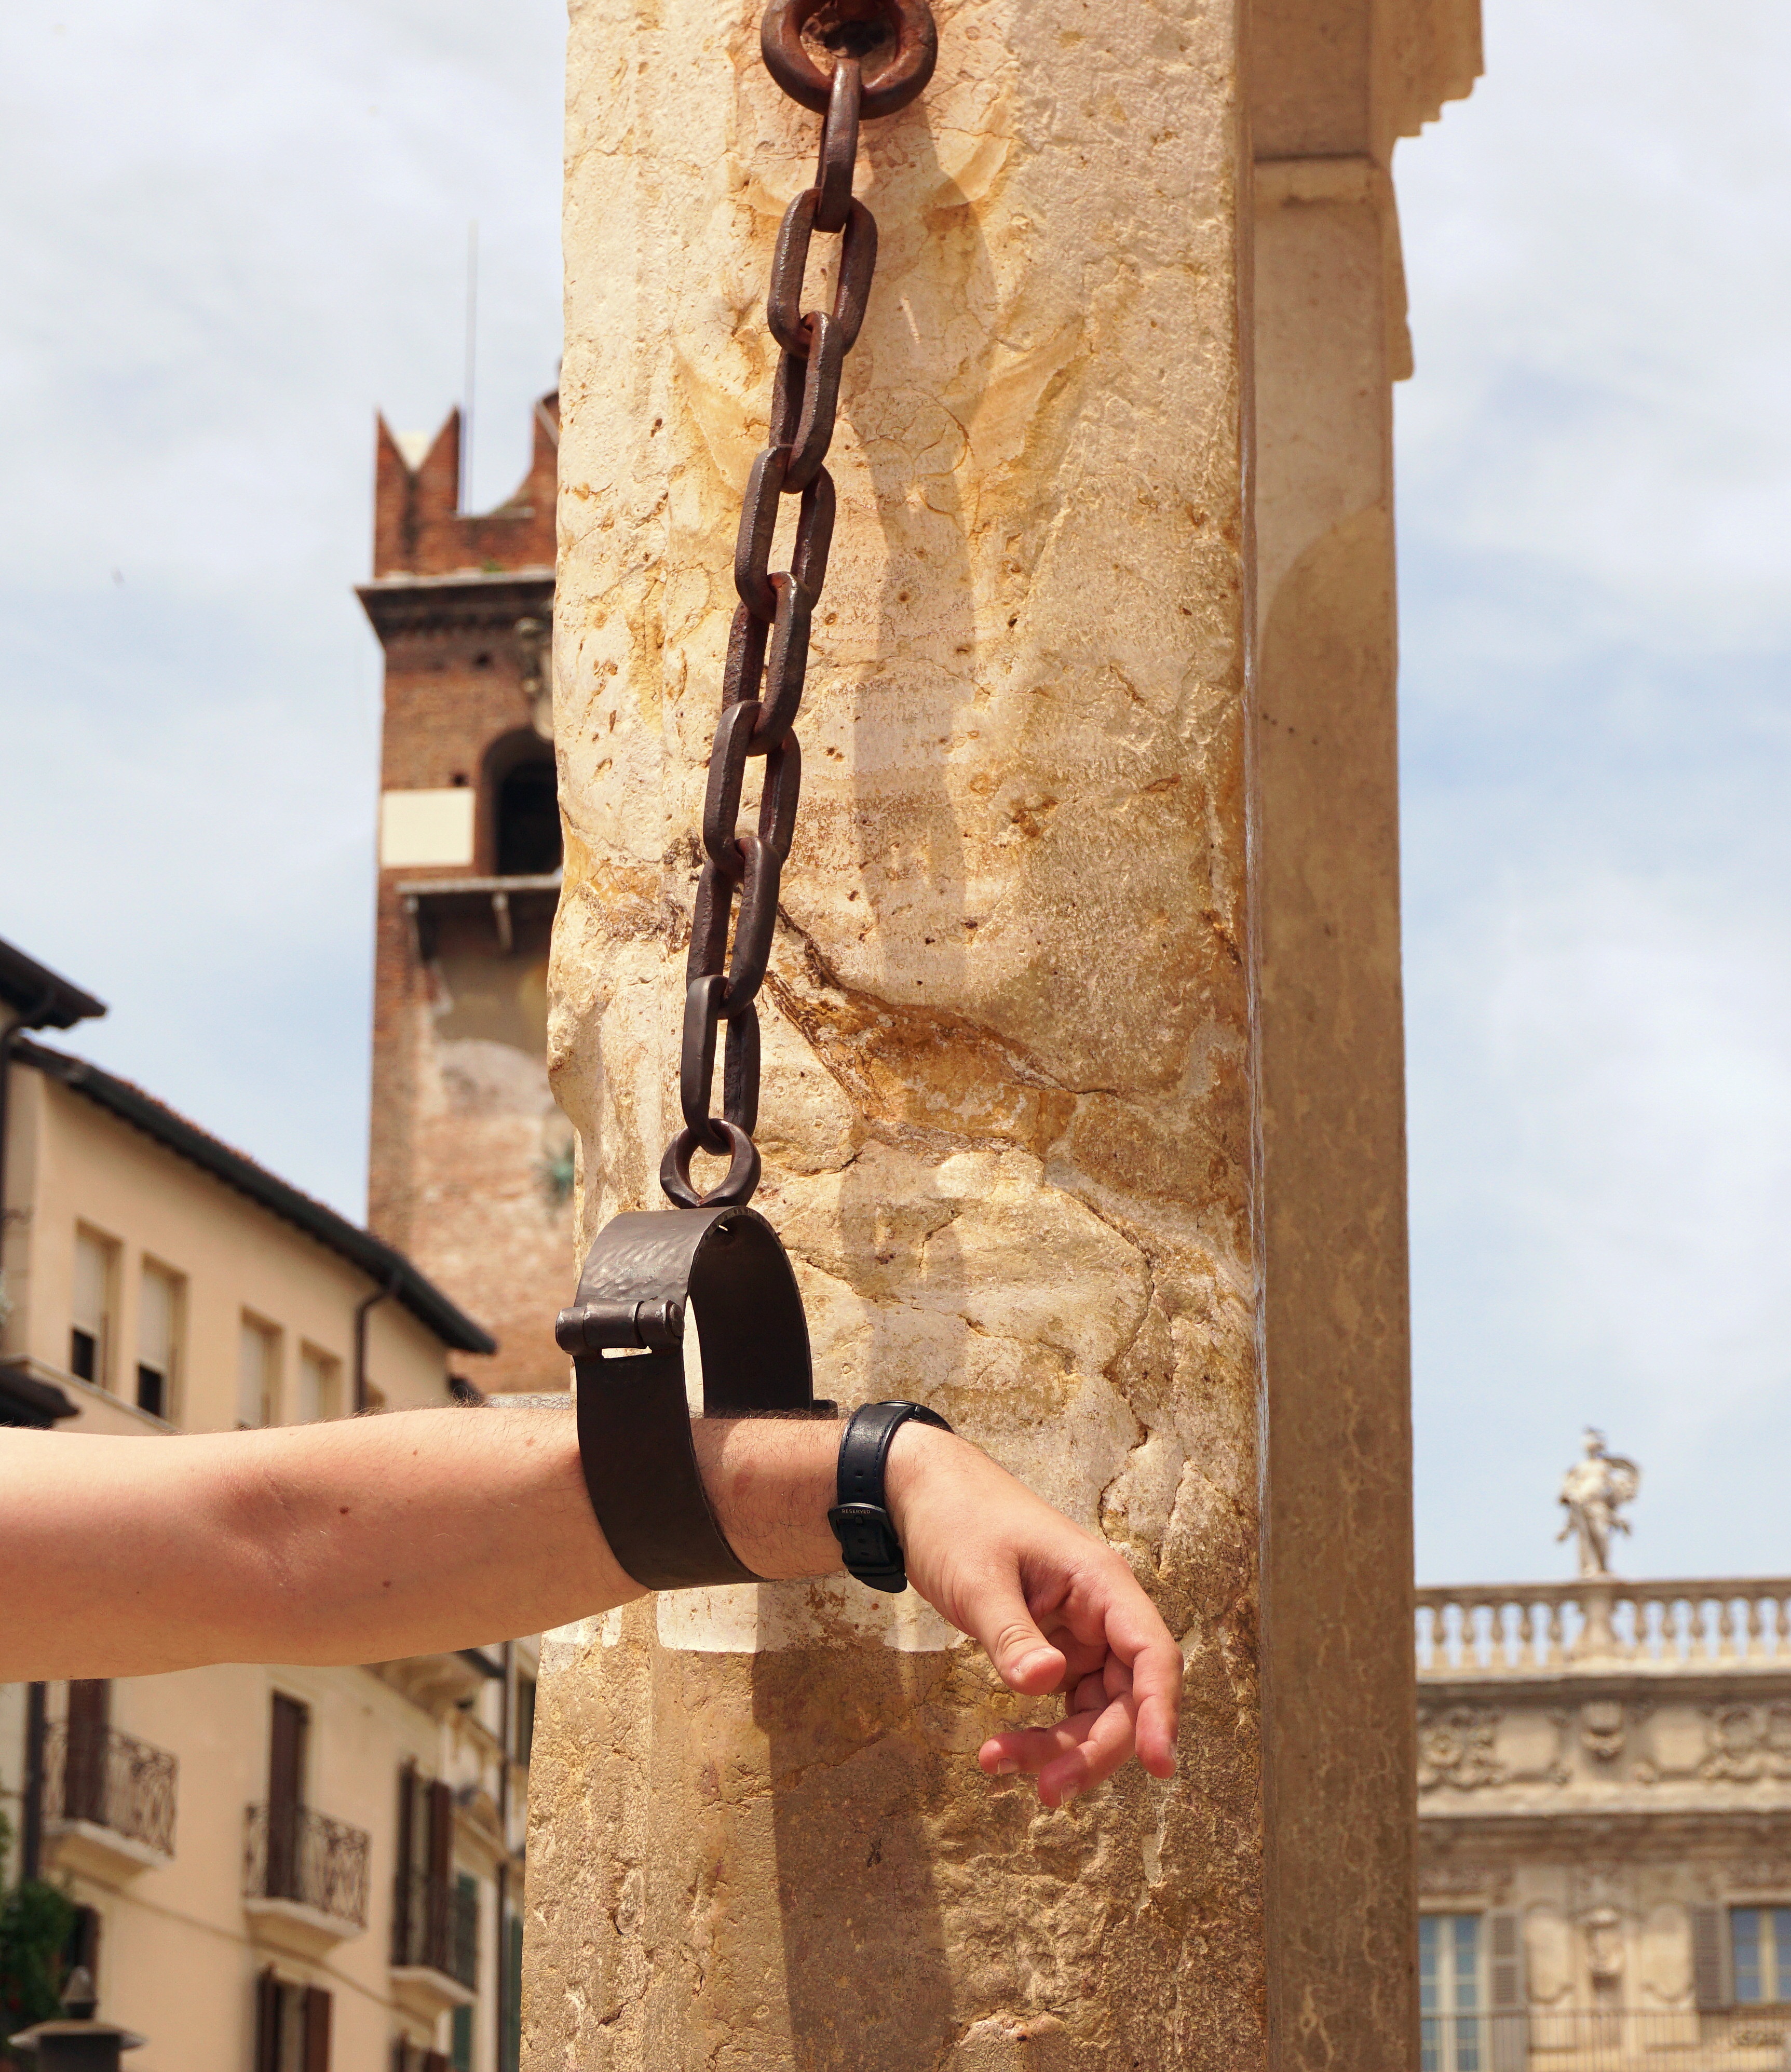
wood, chain, old, wall, column, italy, old town, art, photograph, verona, iron, historically, before, punishment, arrest, detention, iron chain, shackles, penalty, inquisition